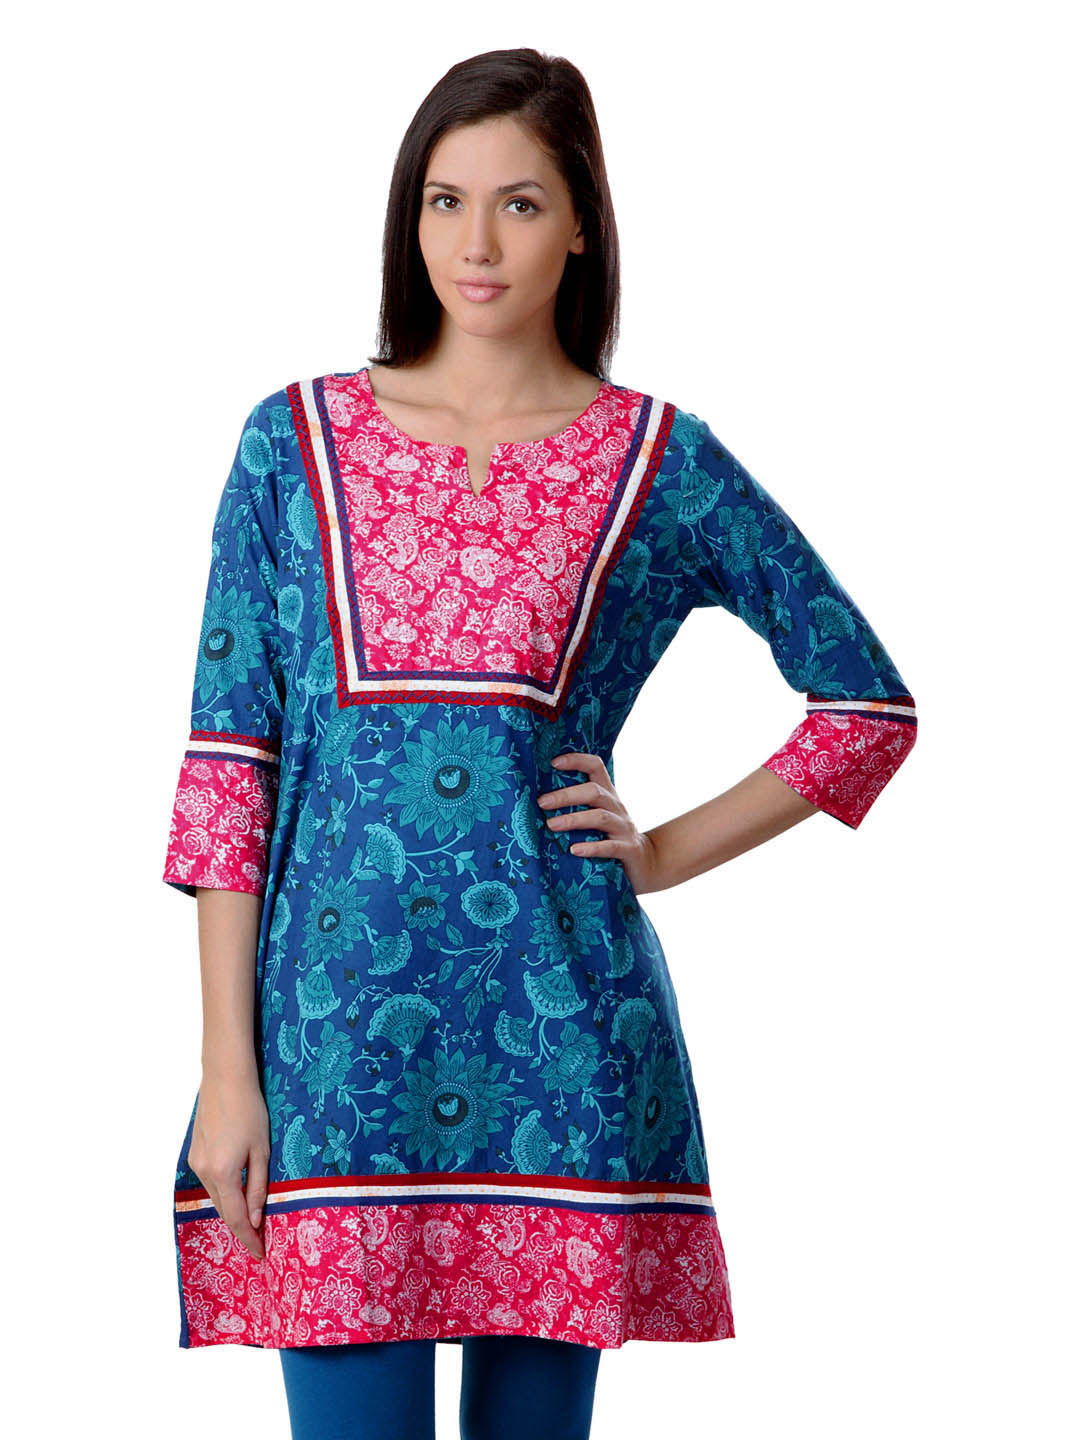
Sushilas Women Printed Blue Kurta
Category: Apparel / Topwear / Kurtas
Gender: Women
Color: Blue
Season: Summer 2012
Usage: Ethnic